Fernando Vélaz de Medrano y Bracamonte

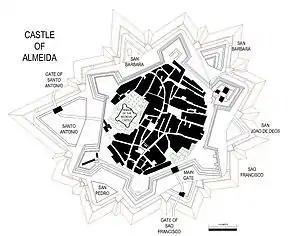
Medrano besieged and captured the fortress during the siege of Almeida (c. 1762).

In 1762 he participated in the War of Portugal, part of the Seven Years’ War, specifically in the siege of Almeida, where he blockaded, sieged, and captured Almeida. His promotion to second lieutenant was delayed several times, only materializing on January 8, 1774. In the 1770s, he was sent to the Río de la Plata, and became an aide-de-camp to Pedro Antonio de Cevallos, where he also took part in several military actions, notably the failed defense of Río Grande de San Pedro (1776) and the campaign led by Cevallos and Medrano to reclaim Colonia del Sacramento (1777).